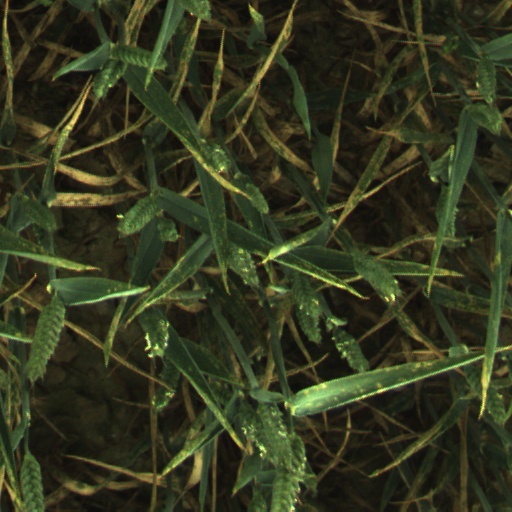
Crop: wheat